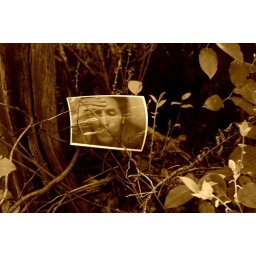
sepia person in sepia forest